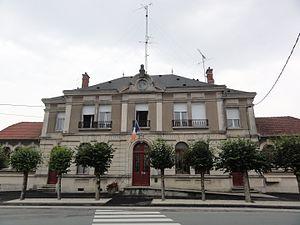
Dombasle-en-Argonne (Meuse) mairie